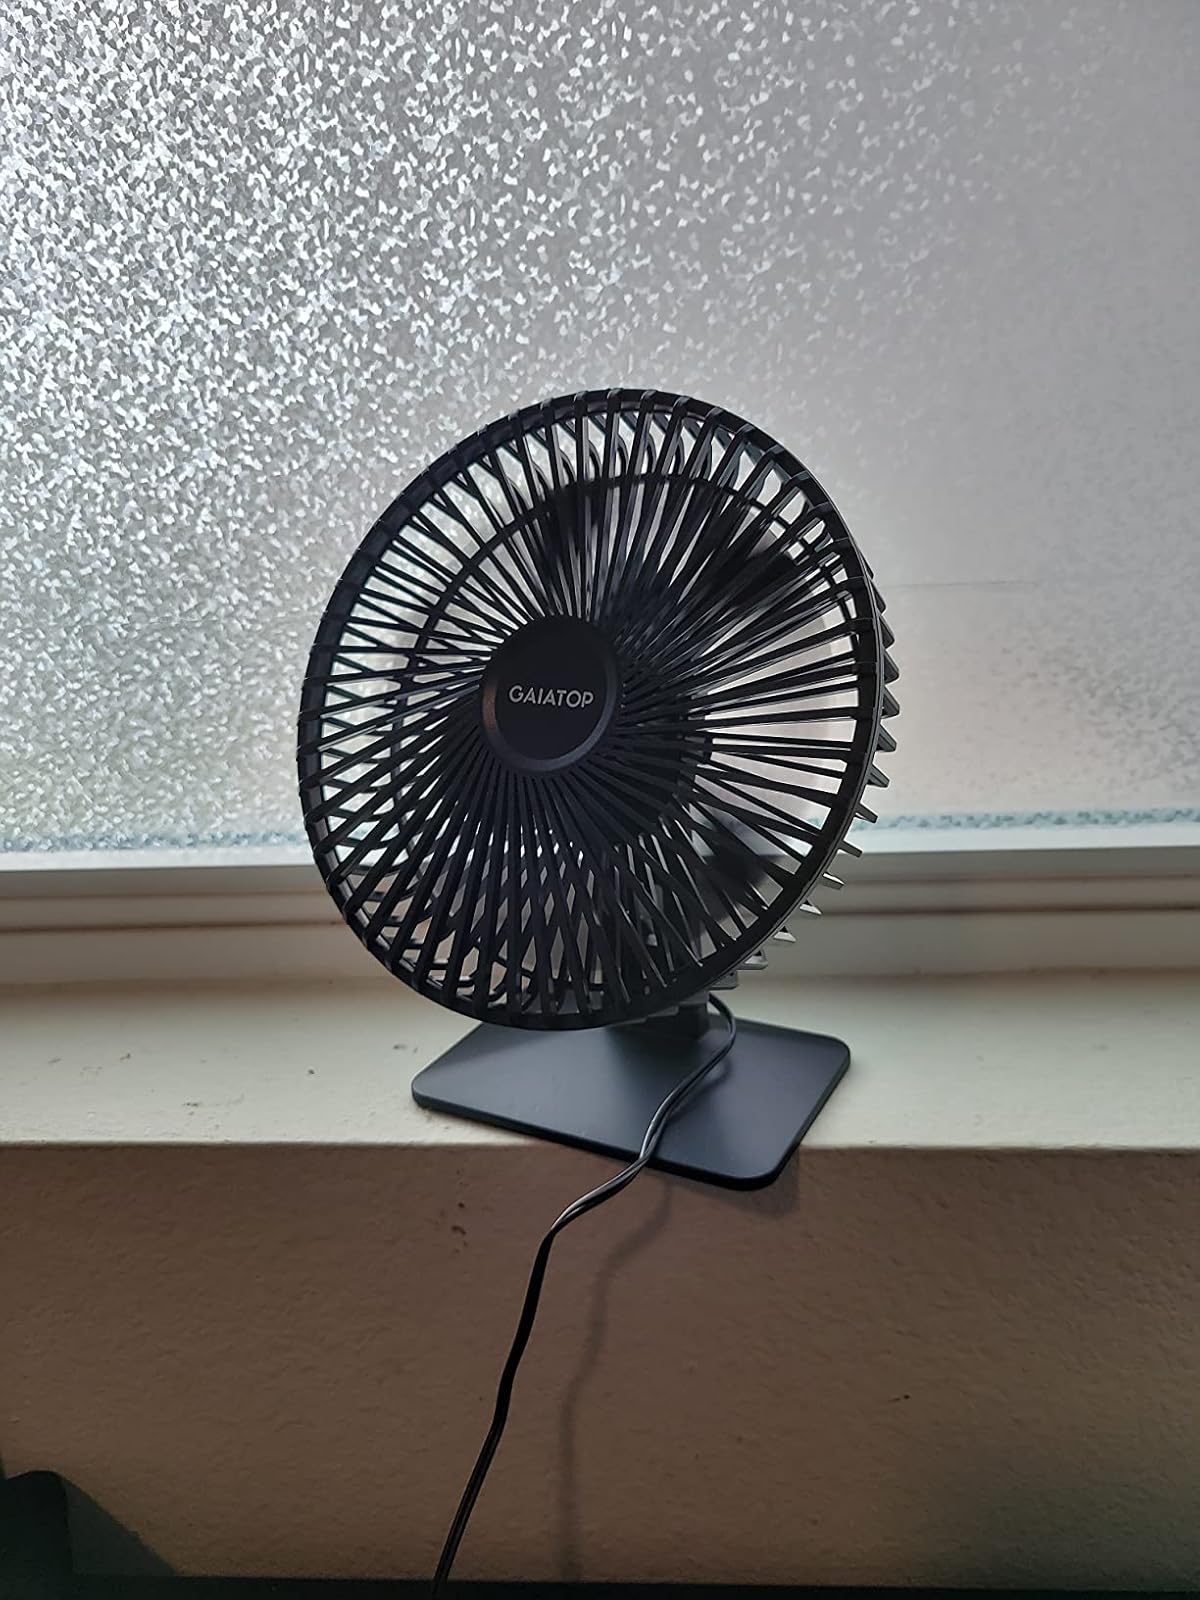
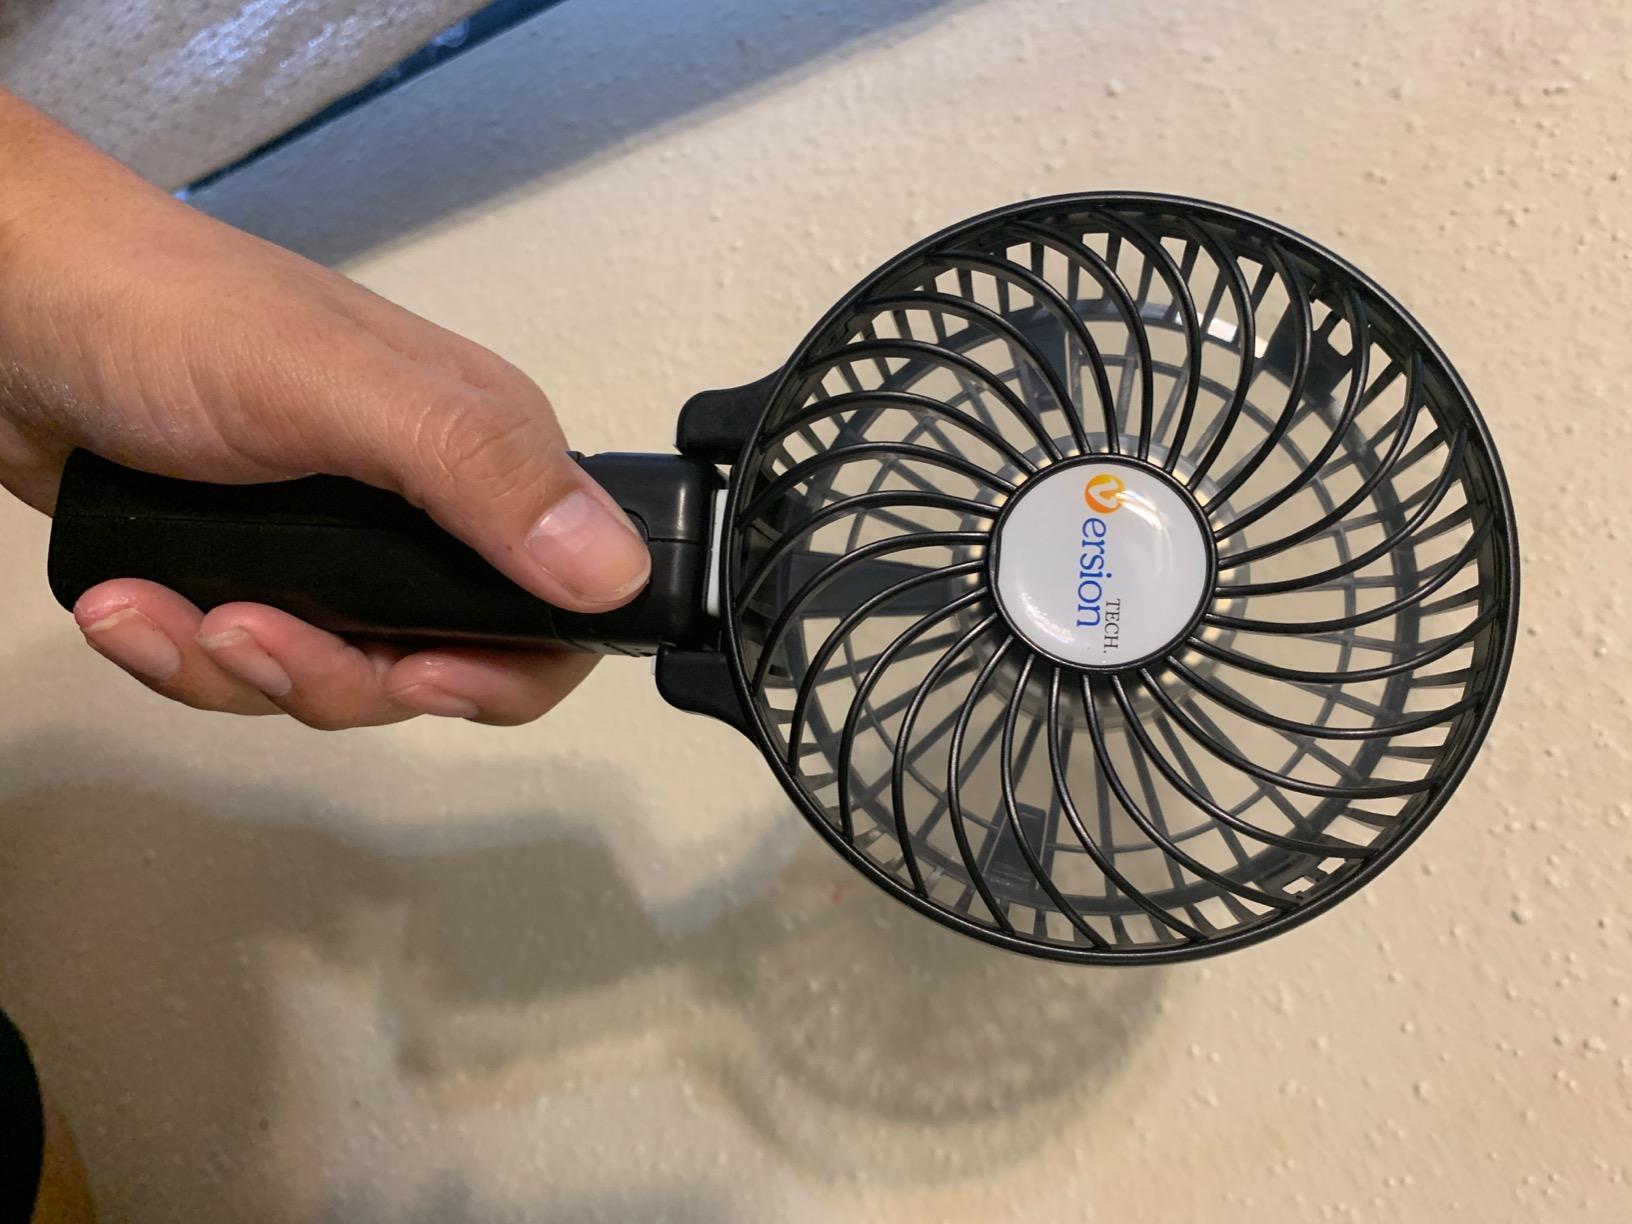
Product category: fan
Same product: no